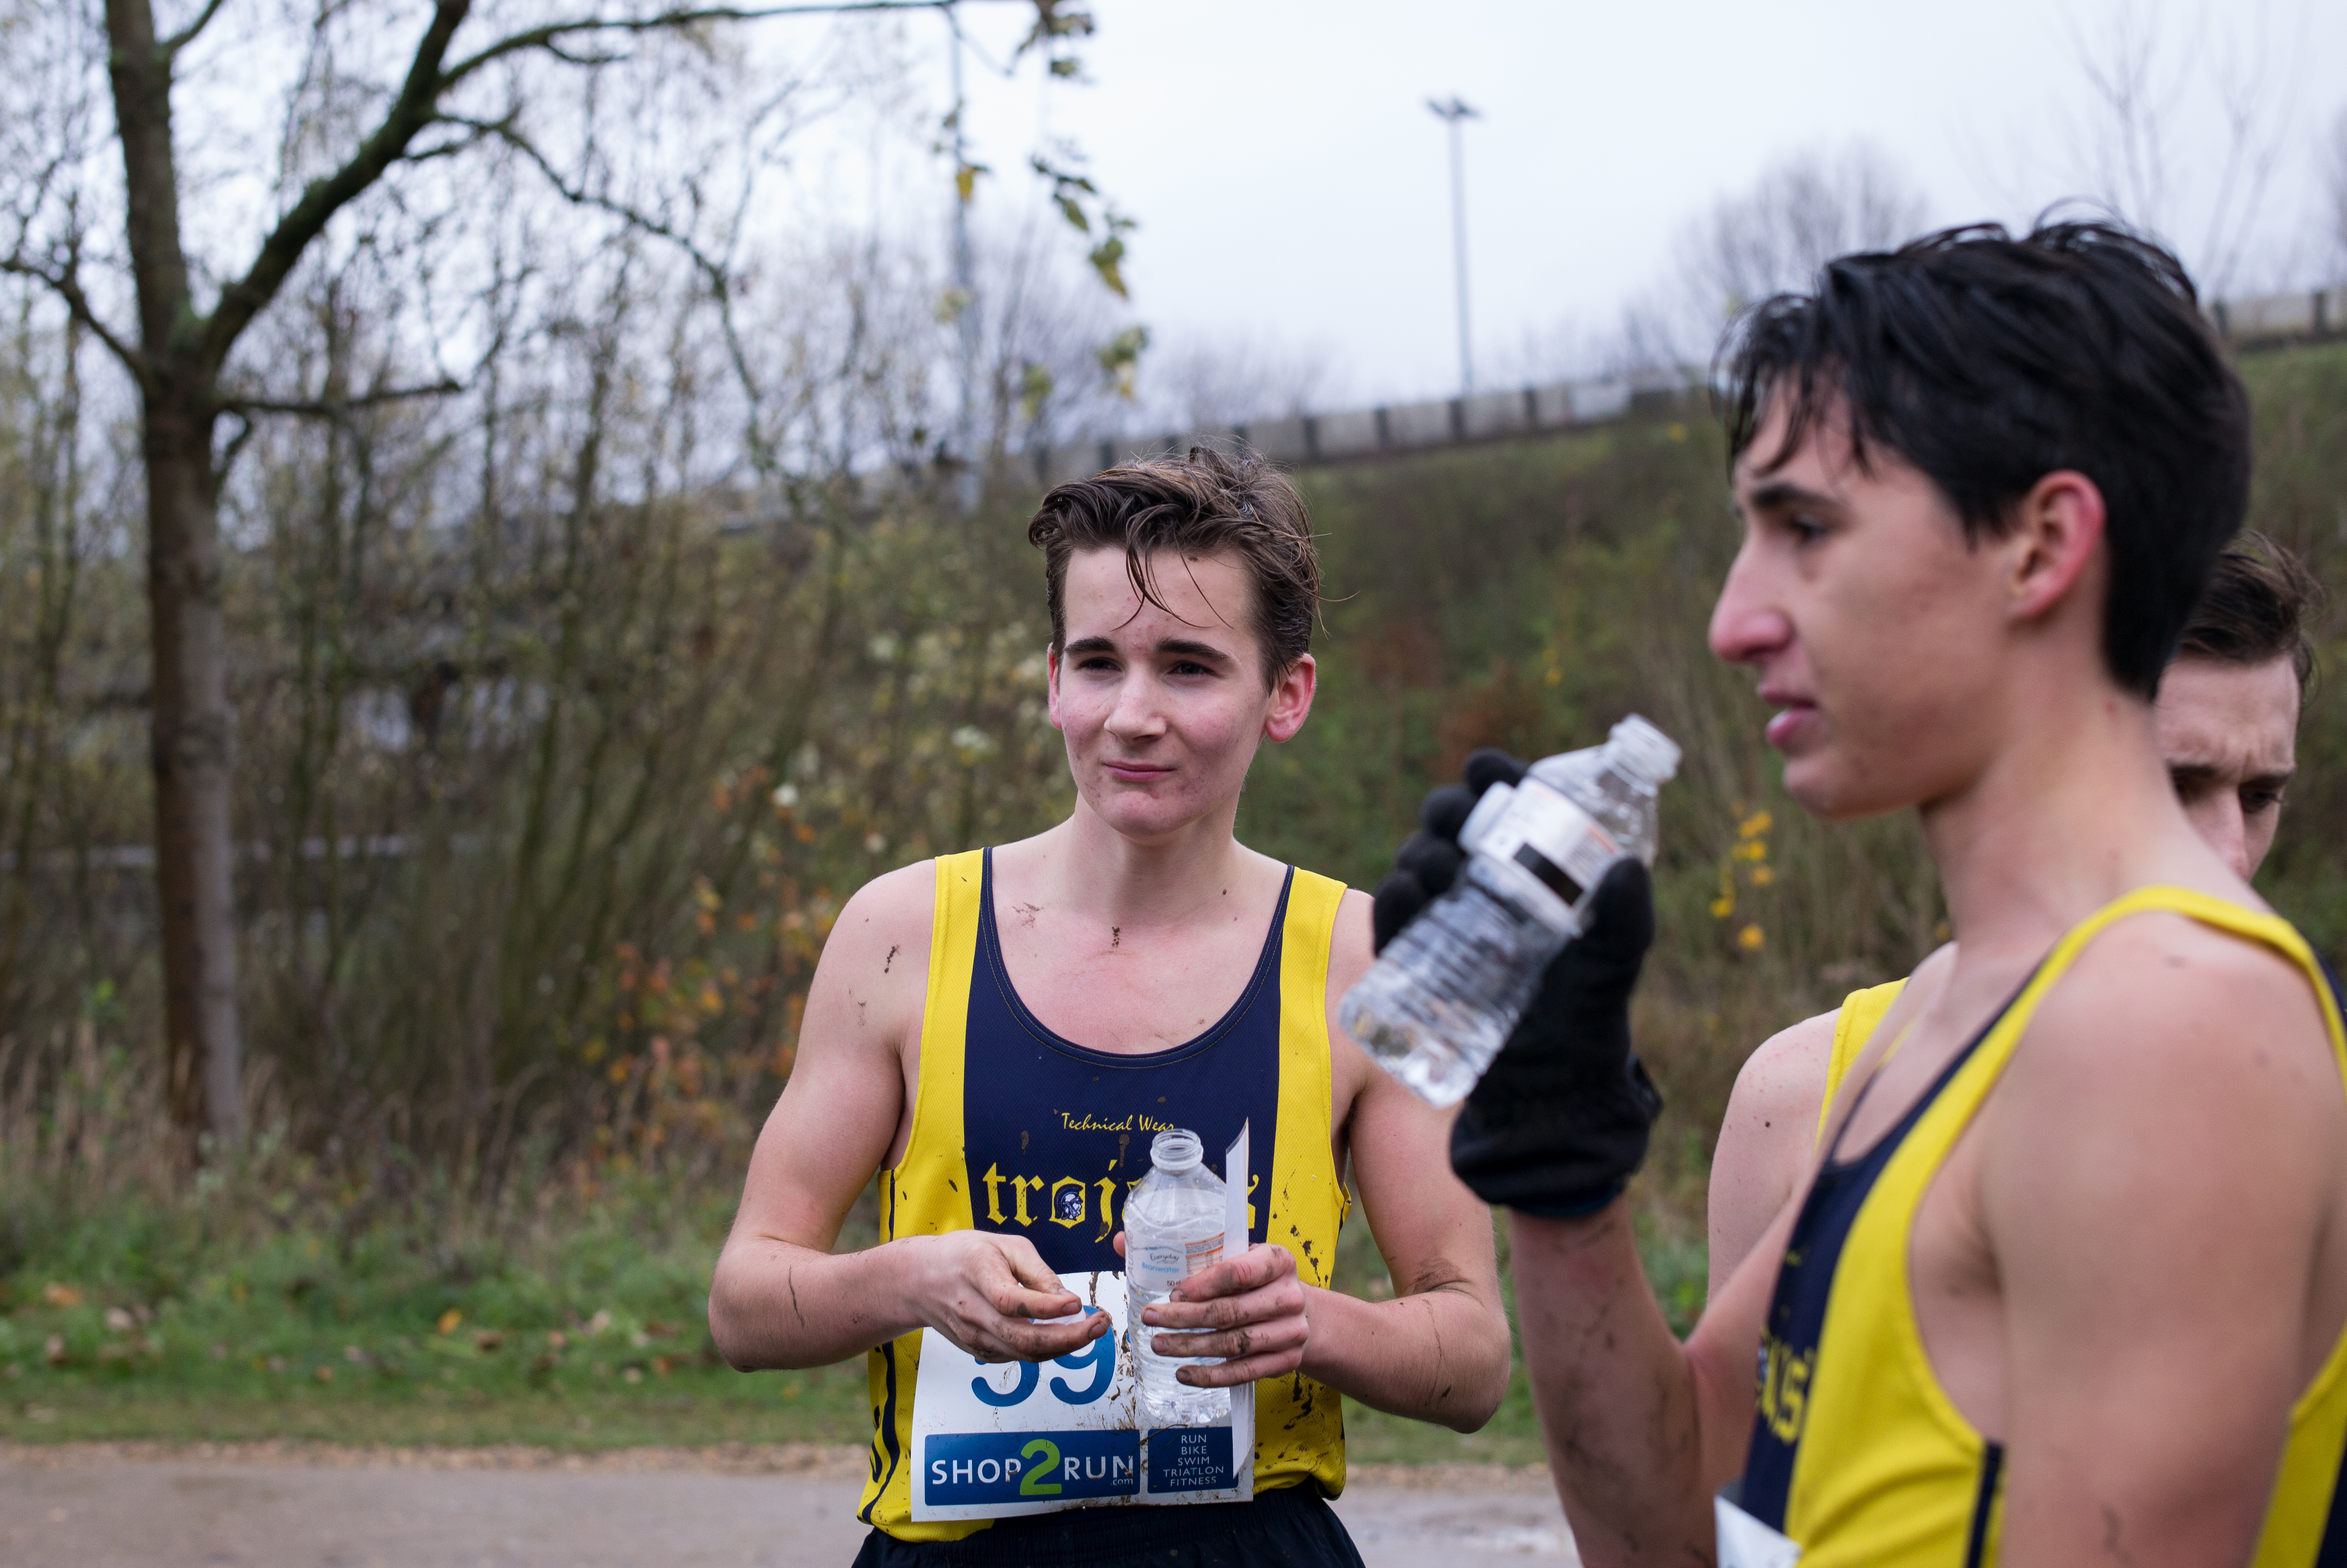
person, running, recreation, race, marathon, sports, endurance, athletics, sprint, physical exercise, outdoor recreation, human action, individual sports, endurance sports, duathlon, track and field athletics, long distance running, half marathon